Susan Kilrain

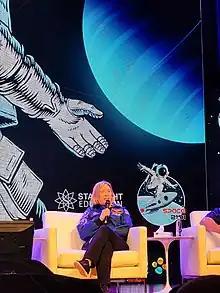
Commander Susan Still Kilrain during her visit to King Abdullah University of Science and Technology as part of the space camp "Space 2101".

Since her retirement she works as a motivational speaker. She has participated in the space camp named "Space 2101" in 2022 at the Dubai International Academy (DIA) Al Barsha, and in 2023 at King Abdullah University of Science and Technology. During the space camp in Dubai 2,299 students representing 108 nationalities, from five schools achieved a Guinness Book of World Record for "the world's largest space exploration lesson across multiple venues".